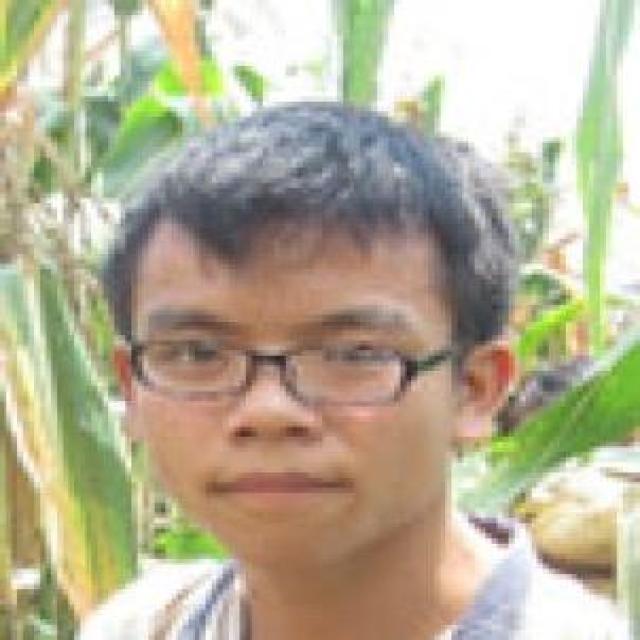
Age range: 13-20